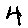
Label: 4